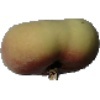
Label: peach_flat